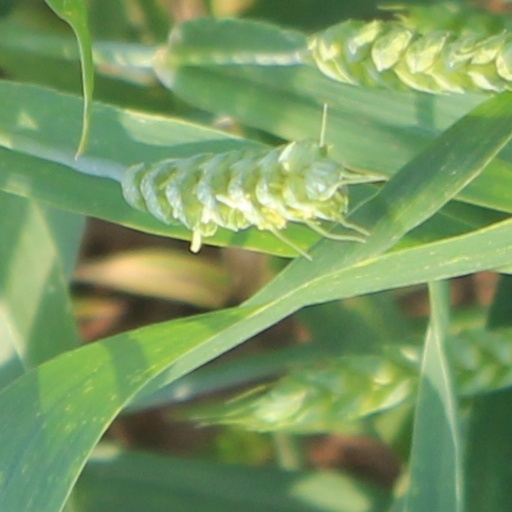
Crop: wheat